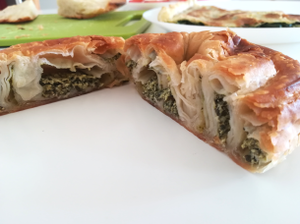
Un börek, burek, ou beurek, est une variété de pâtisserie salée, originaire d'Asie centrale, qui s'est développée sous l'Empire ottoman. La venue des Turcs, nomades des steppes d'Asie centrale, les popularisèrent dans tout le bassin méditerranéen.